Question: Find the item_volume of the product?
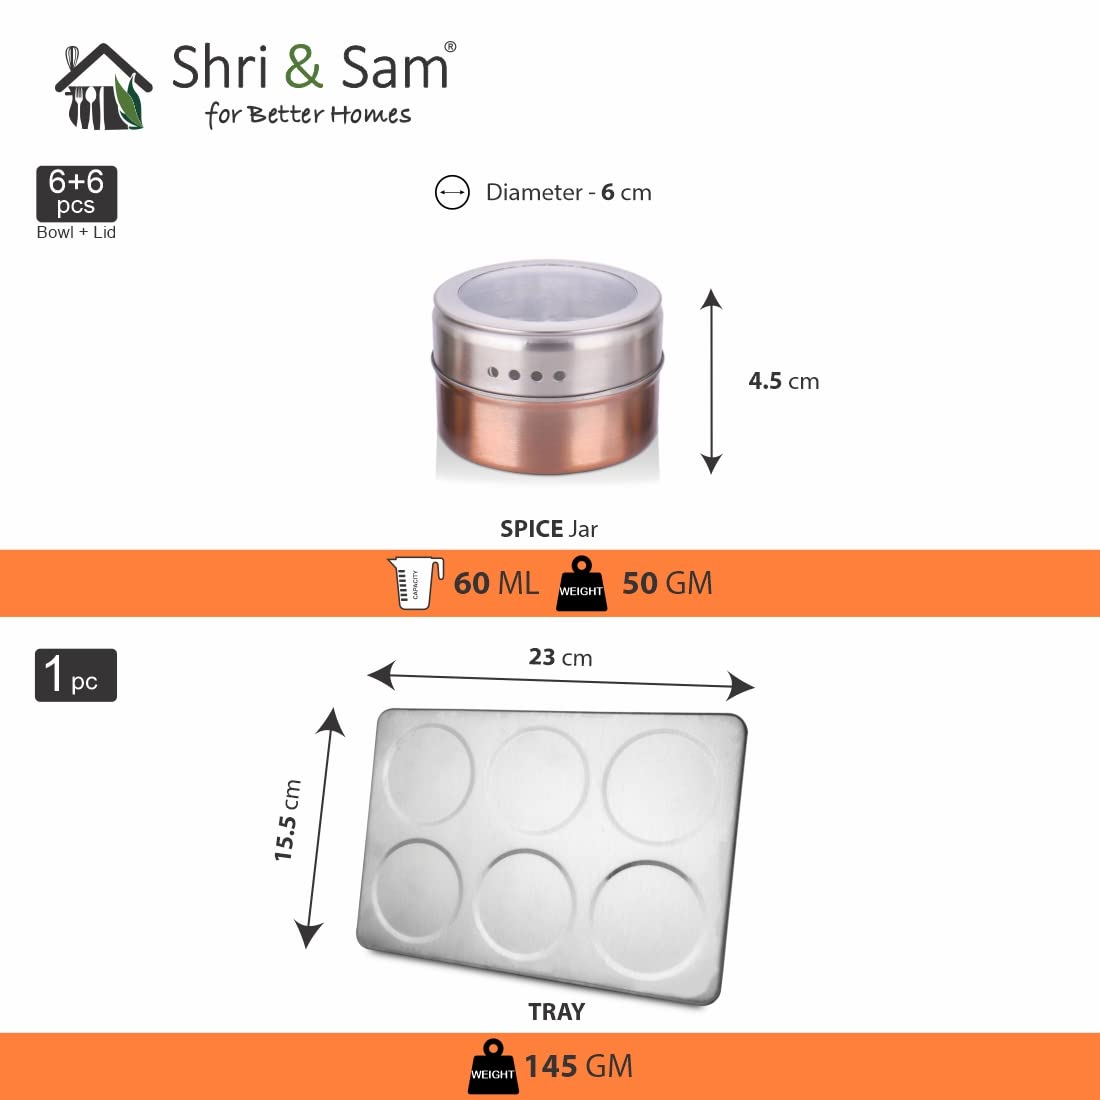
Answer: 60.0 millilitre